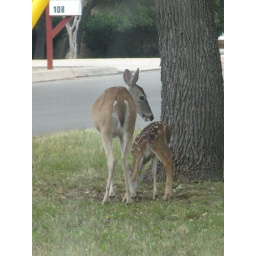
Doe and fawn -- again in someone's front yard. Pretty clear considering it was shot through the car window.